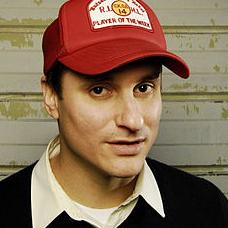
Age: 37